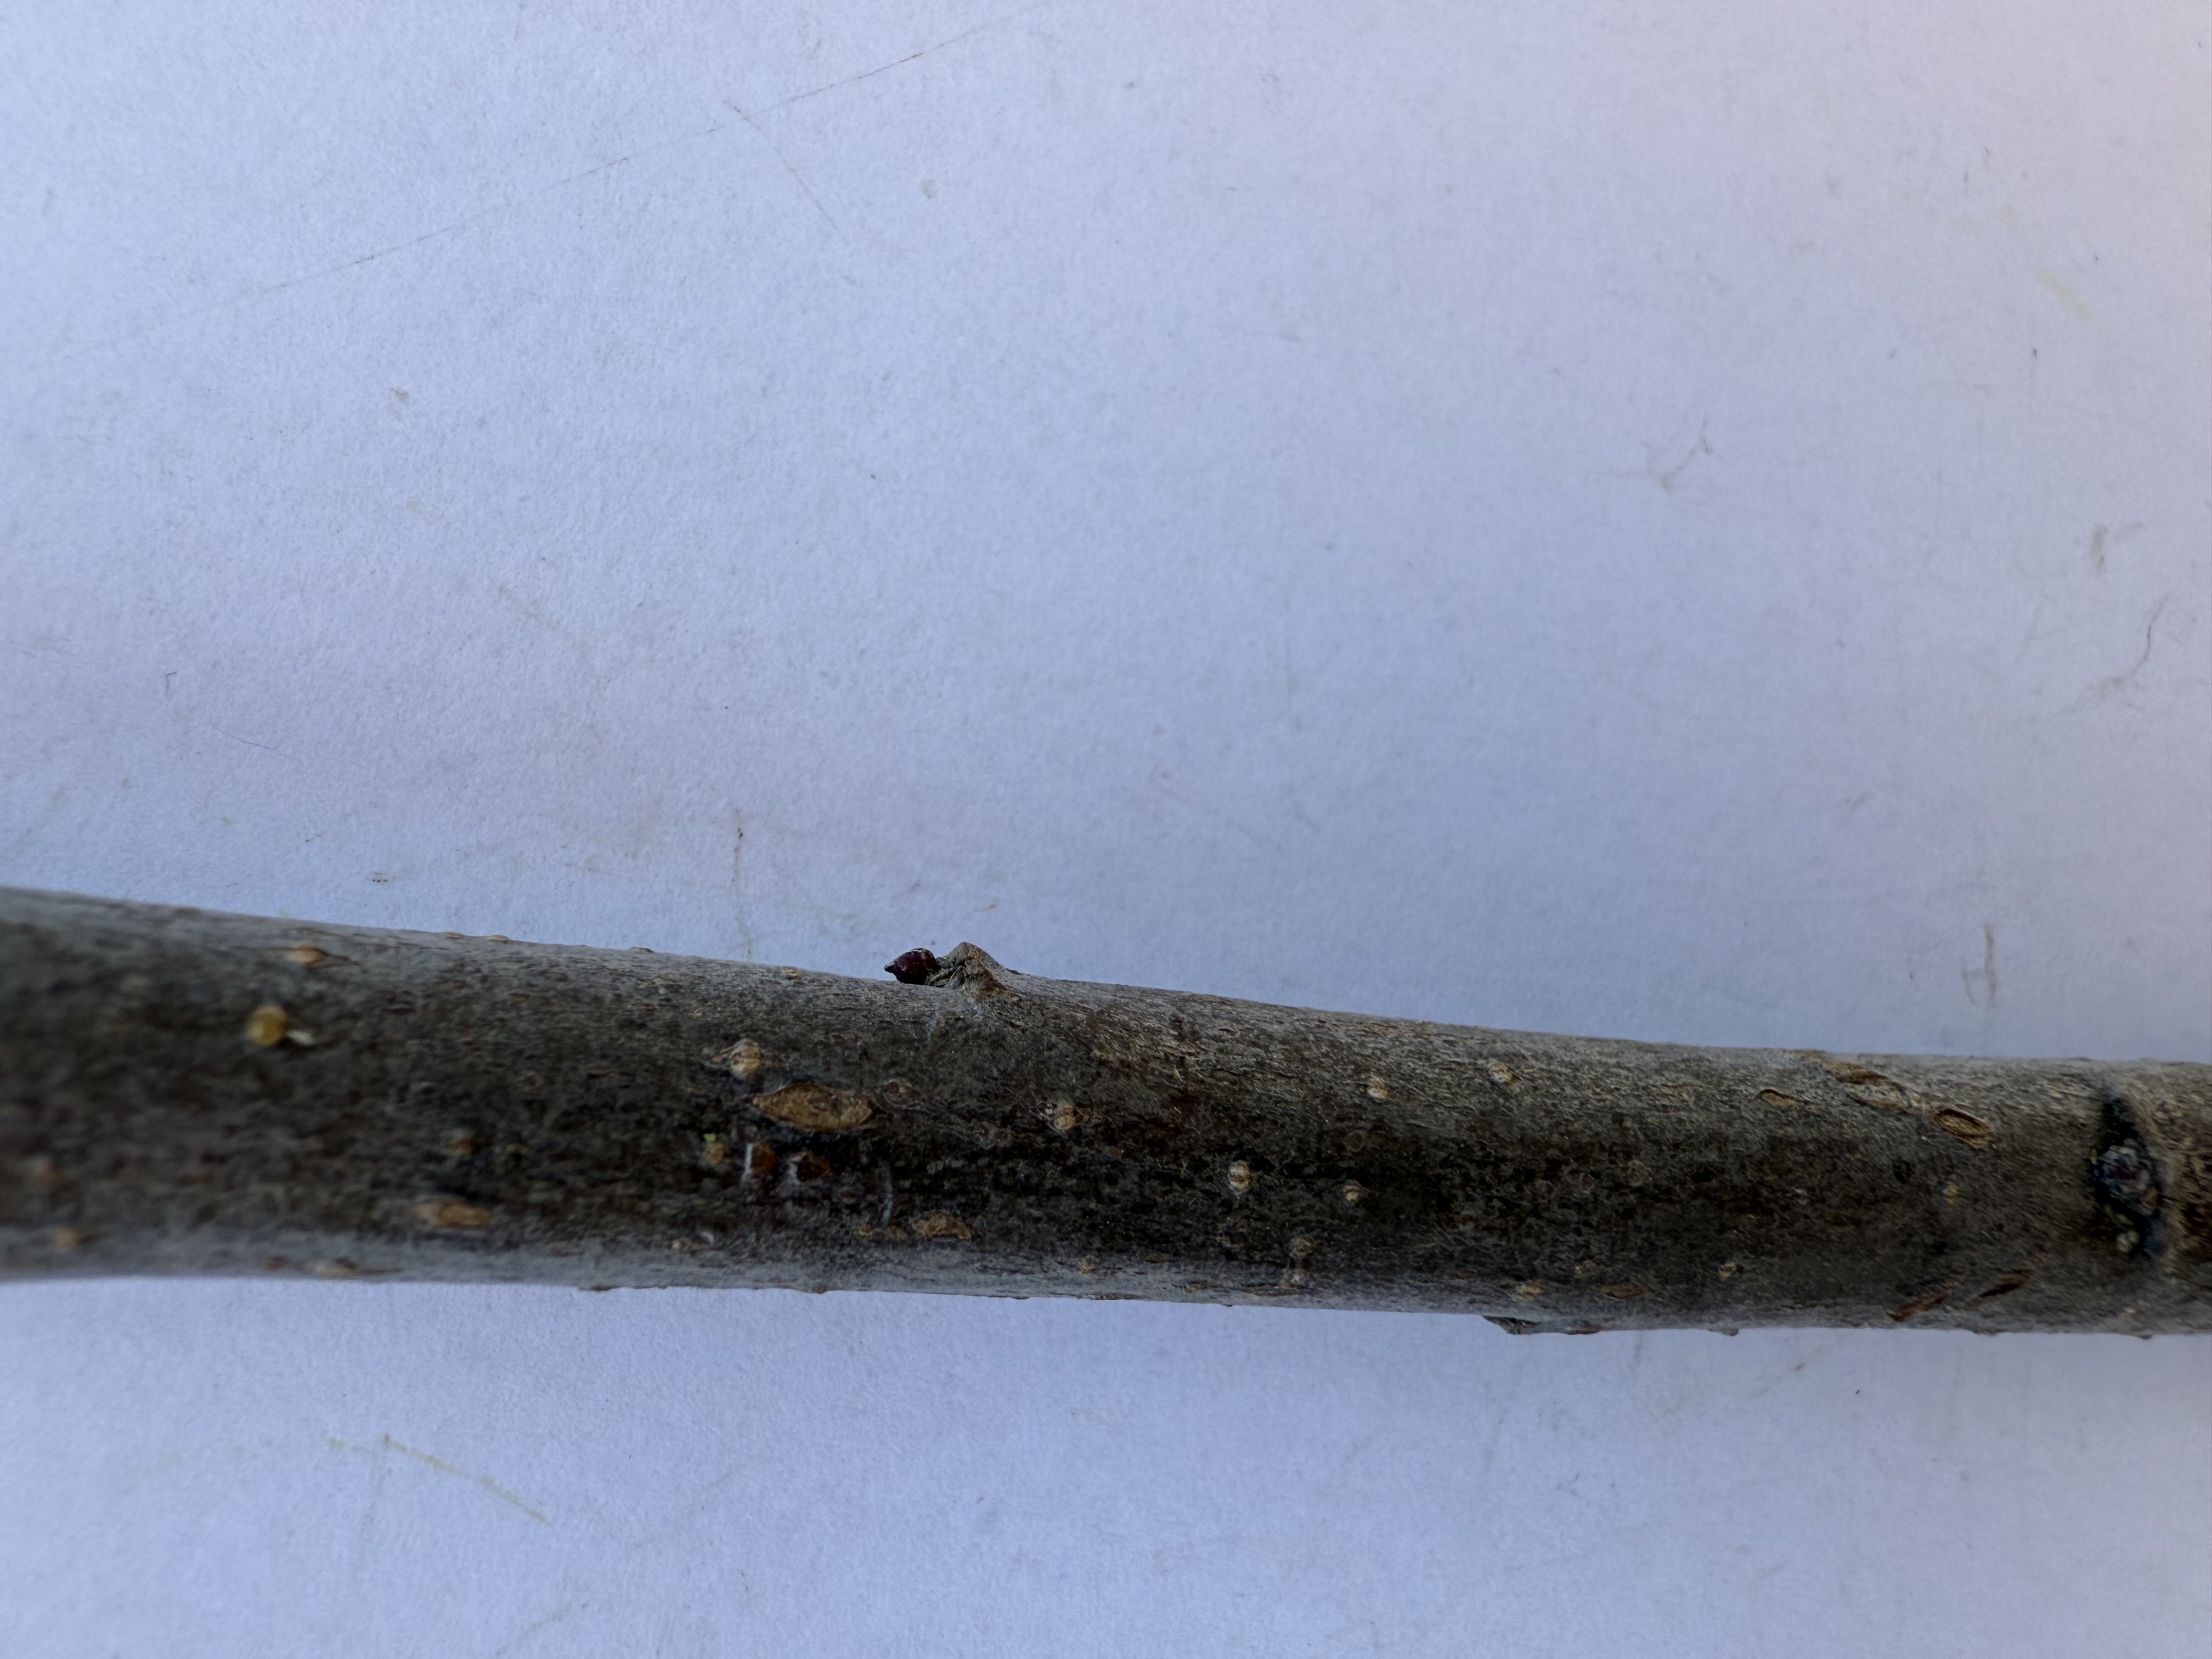
Variety: Starking Apple